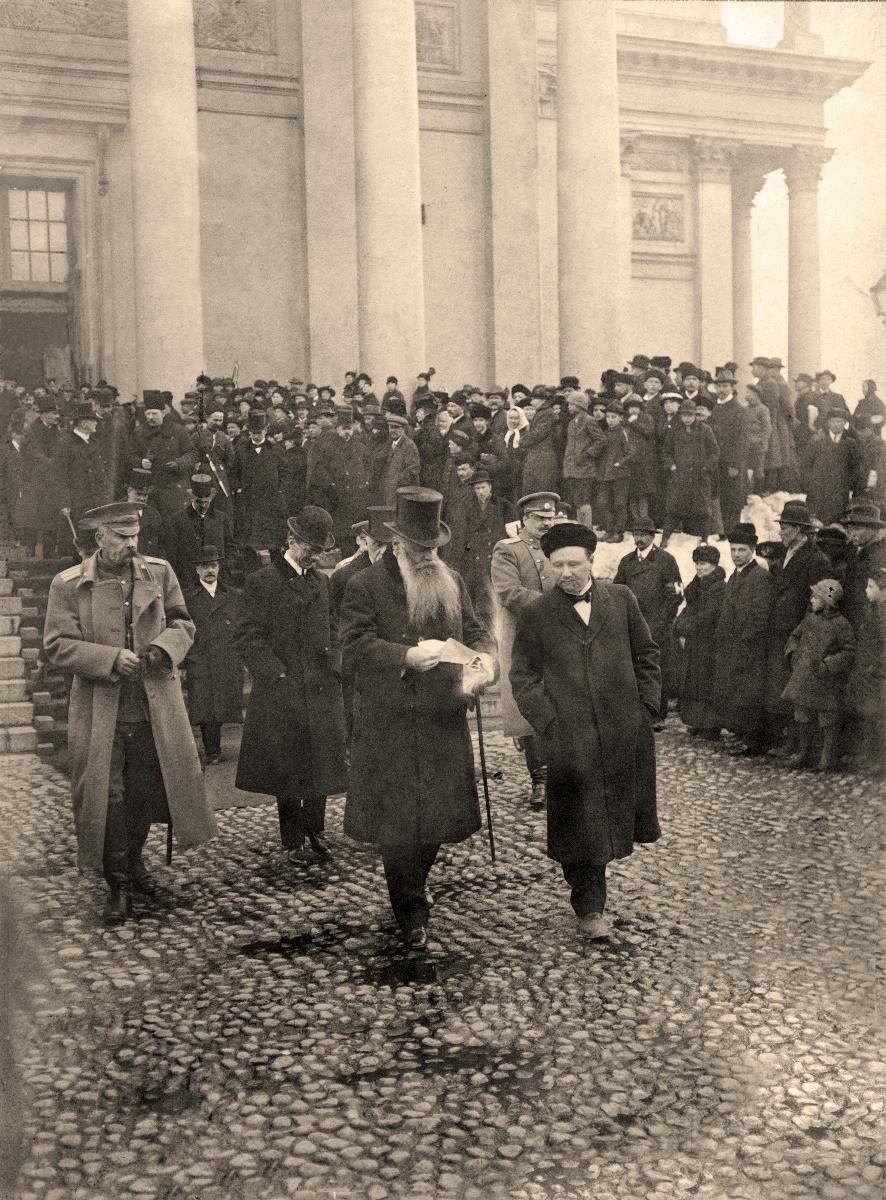
Valtiopäivien avajaiset 1917
The Opening of the Parliament 1917
sisällön kuvaus: Valtiopäivien avajaiset Helsingissä 11.4.1917. Kenraalikuvernööri Mihail Aleksandrovitš Stahovitš ja senaatin varapuheenjohtaja Oskari Tokoi tulevat avajaisjumalanpalveluksesta Nikolainkirkosta. content description: The opening of the Parliament in Helsinki 11.4.1917. The Governor Genral Mihail Aleksandrovitš Stahovitš and senator Oskari Tokoi are leaving the Nikolai church.
Vuosi: 1917
Paikka: Suomi; Suomi, Uusimaa, Helsinki
Aiheet: Stahovitsh, Mihail Aleksandrovitsh; Tokoi, Oskari; politiikka; valtiopäivät (istuntokaudet); kulkueet; avajaiset; Helsingin tuomiokirkko; Helsingin Suurkirkko; politics; parliamentary sessions; processions; parliament opening; procession; members of the parliament; openings (celebrations); Helsinki Cathedral; politik; riksmöten; processioner; öppningsceremonier; Helsingfors domkyrka